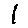
Label: 1